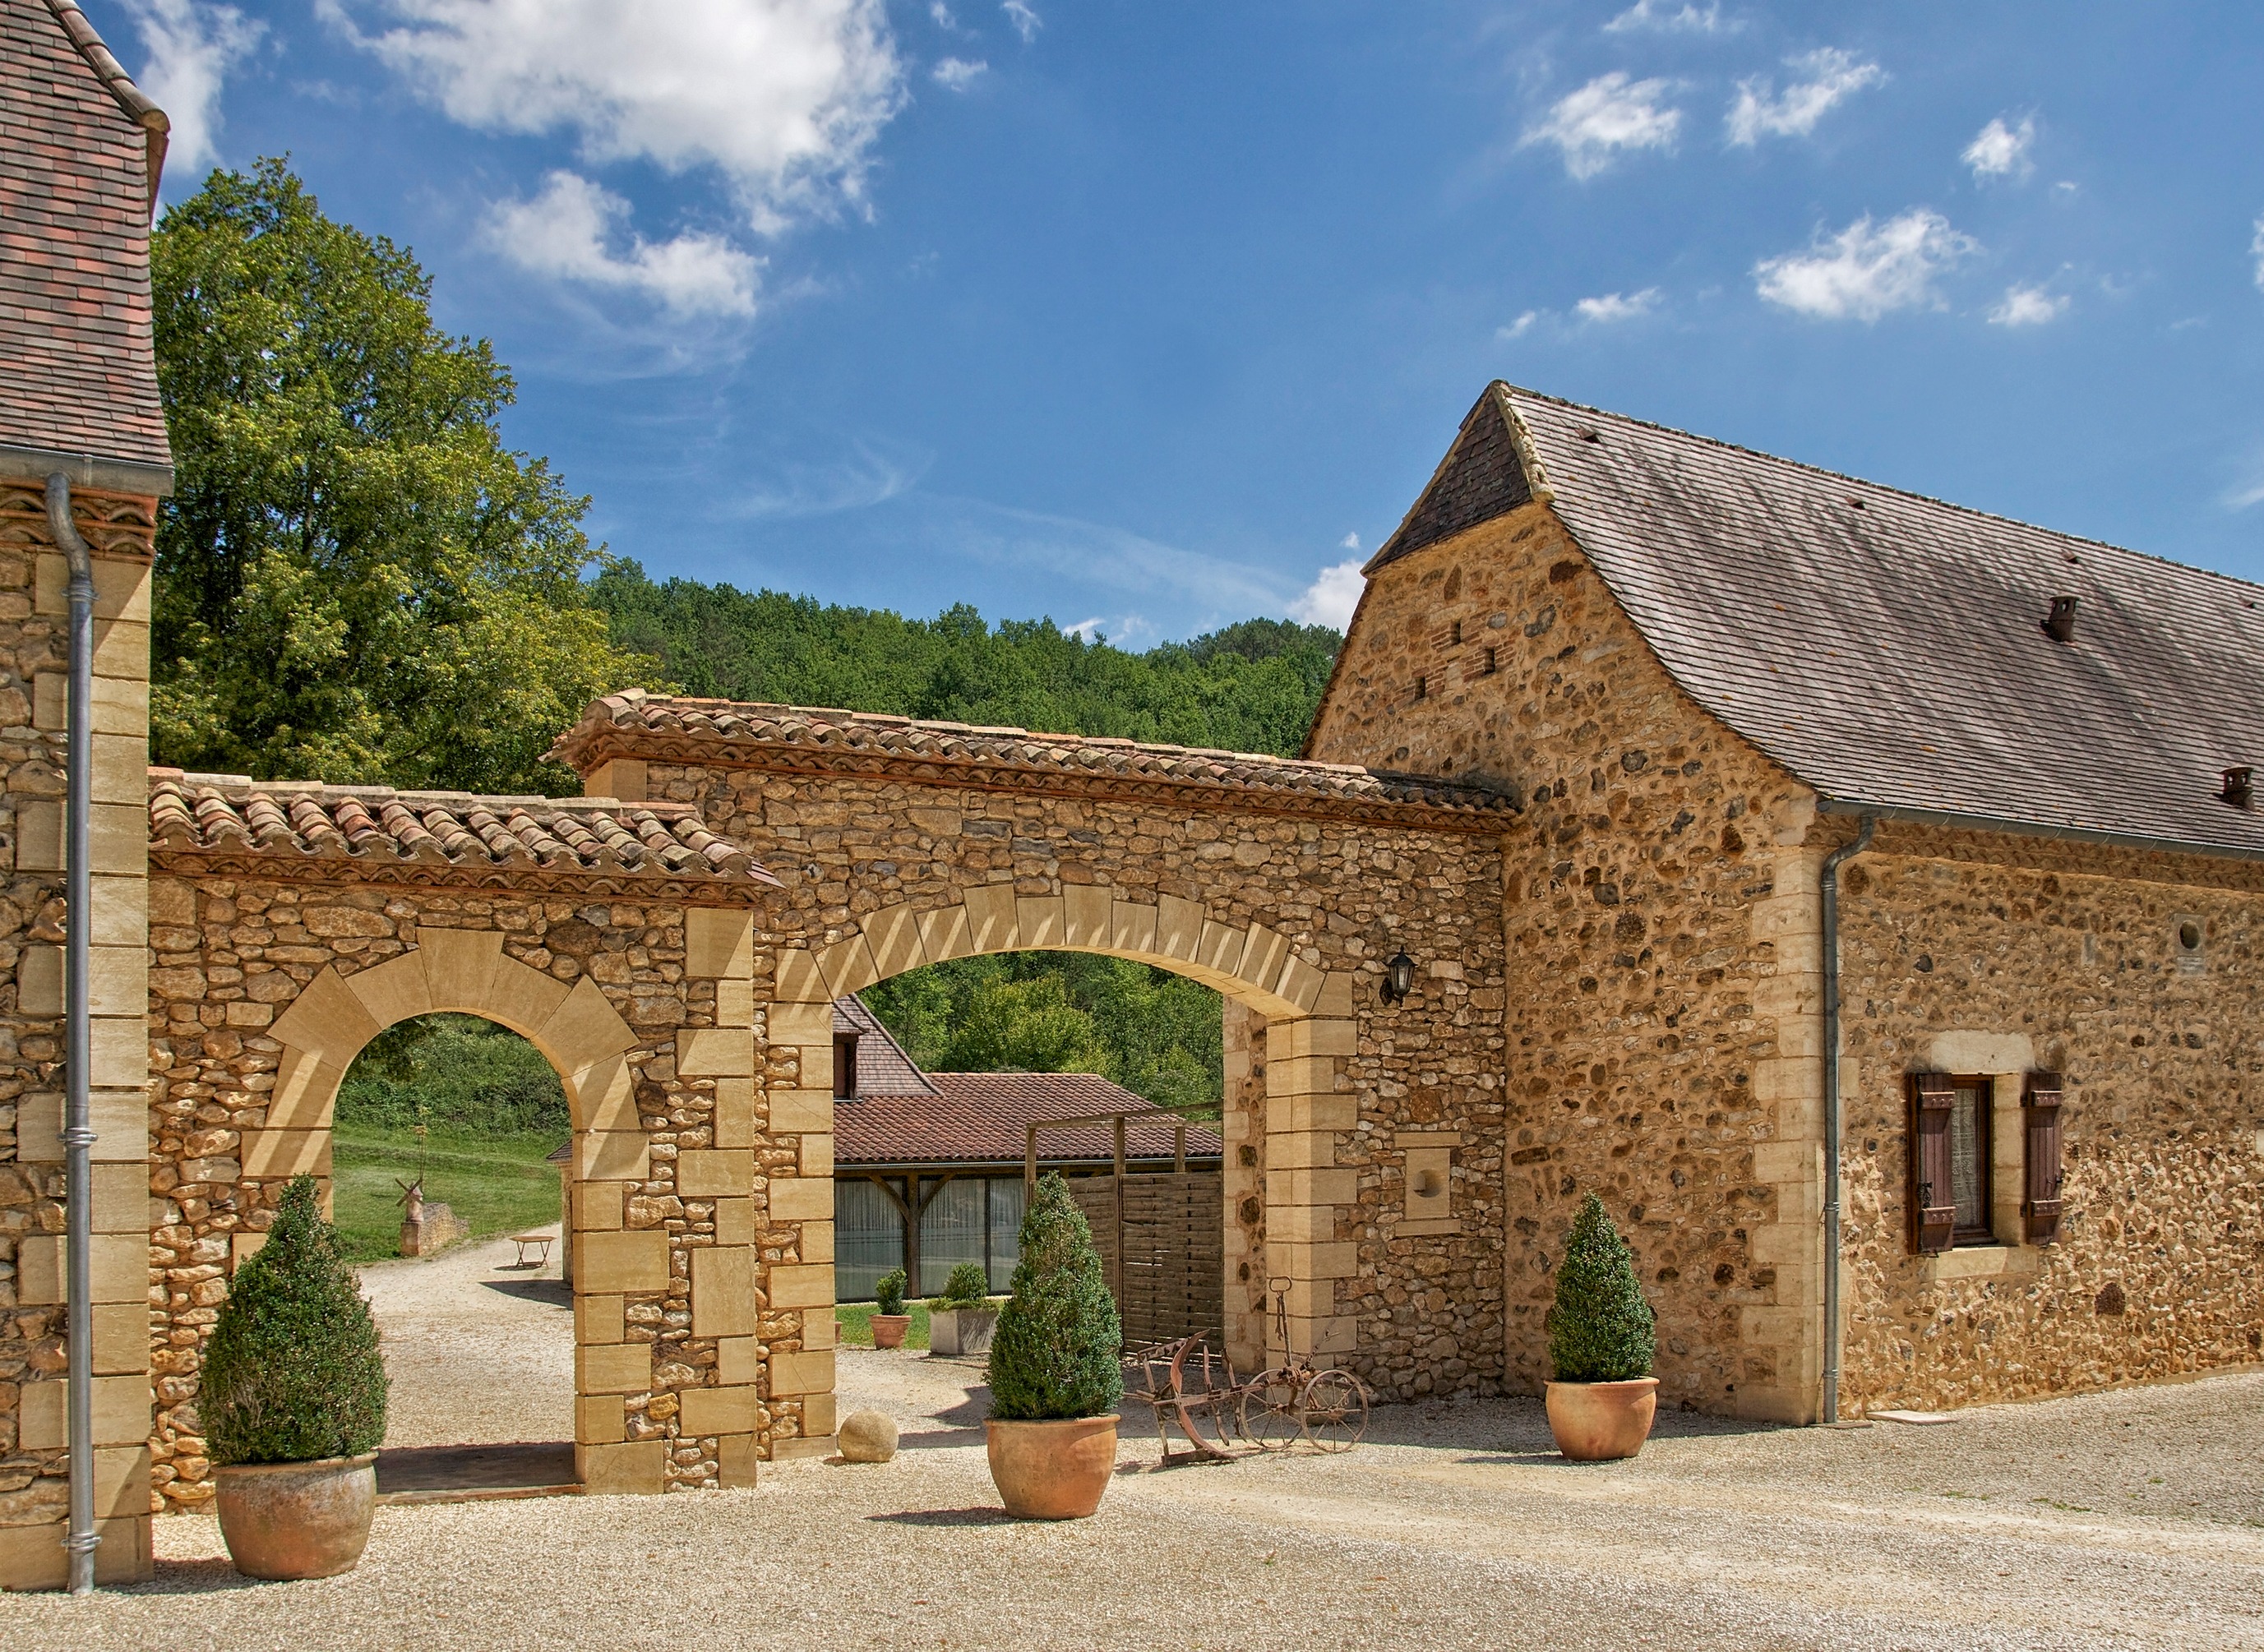
nature, forest, architecture, sky, villa, building, home, stone, summer, france, arch, spring, entrance, cottage, park, facade, property, chapel, place of worship, trees, woods, outside, clouds, arches, monastery, estate, dordogne, hacienda, ancient history